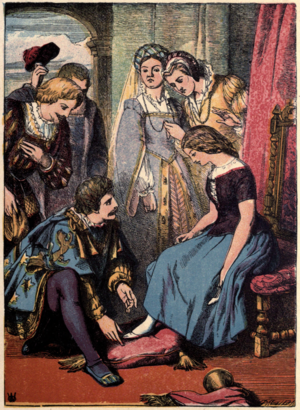
La controverse sur la composition des pantoufles de Cendrillon illustre un débat récurrent en France depuis le XIXᵉ siècle, portant sur le matériau dont sont faites les pantoufles que porte l'héroïne du conte populaire Cendrillon, à cause de l'homophonie entre verre et vair.
Le petit-gris est le nom vernaculaire donné à plusieurs espèces d'écureuils et, par extension, la fourrure de ces écureuils qui donnent le petit-gris, un assemblage de dos gris, et le vair, alternance de dos gris et de ventres blancs. C'était autrefois une parure vestimentaire réservée aux classes sociales les plus élevées.